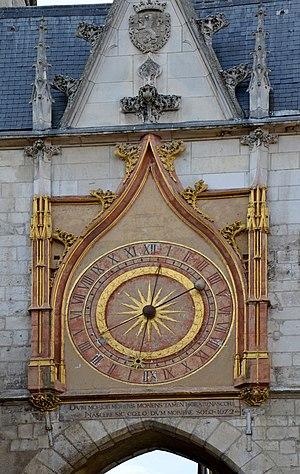
Tour de l'Horloge à Auxerre, Yonne, Bourgogne, France. Face nord-est. Vue vers le sud-ouest depuis le côté de la rue de la Fécauderie et de l'Hôtel de Ville.
Cet article recense les horloges astronomiques et astrolabiques de France. La plupart d'entre-elles indiquent les phases de la lune.